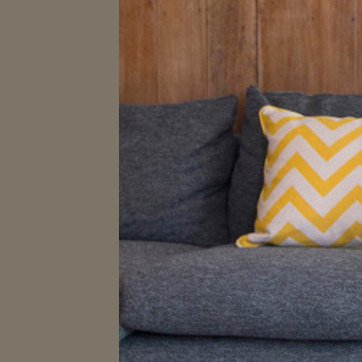
Material: fabric